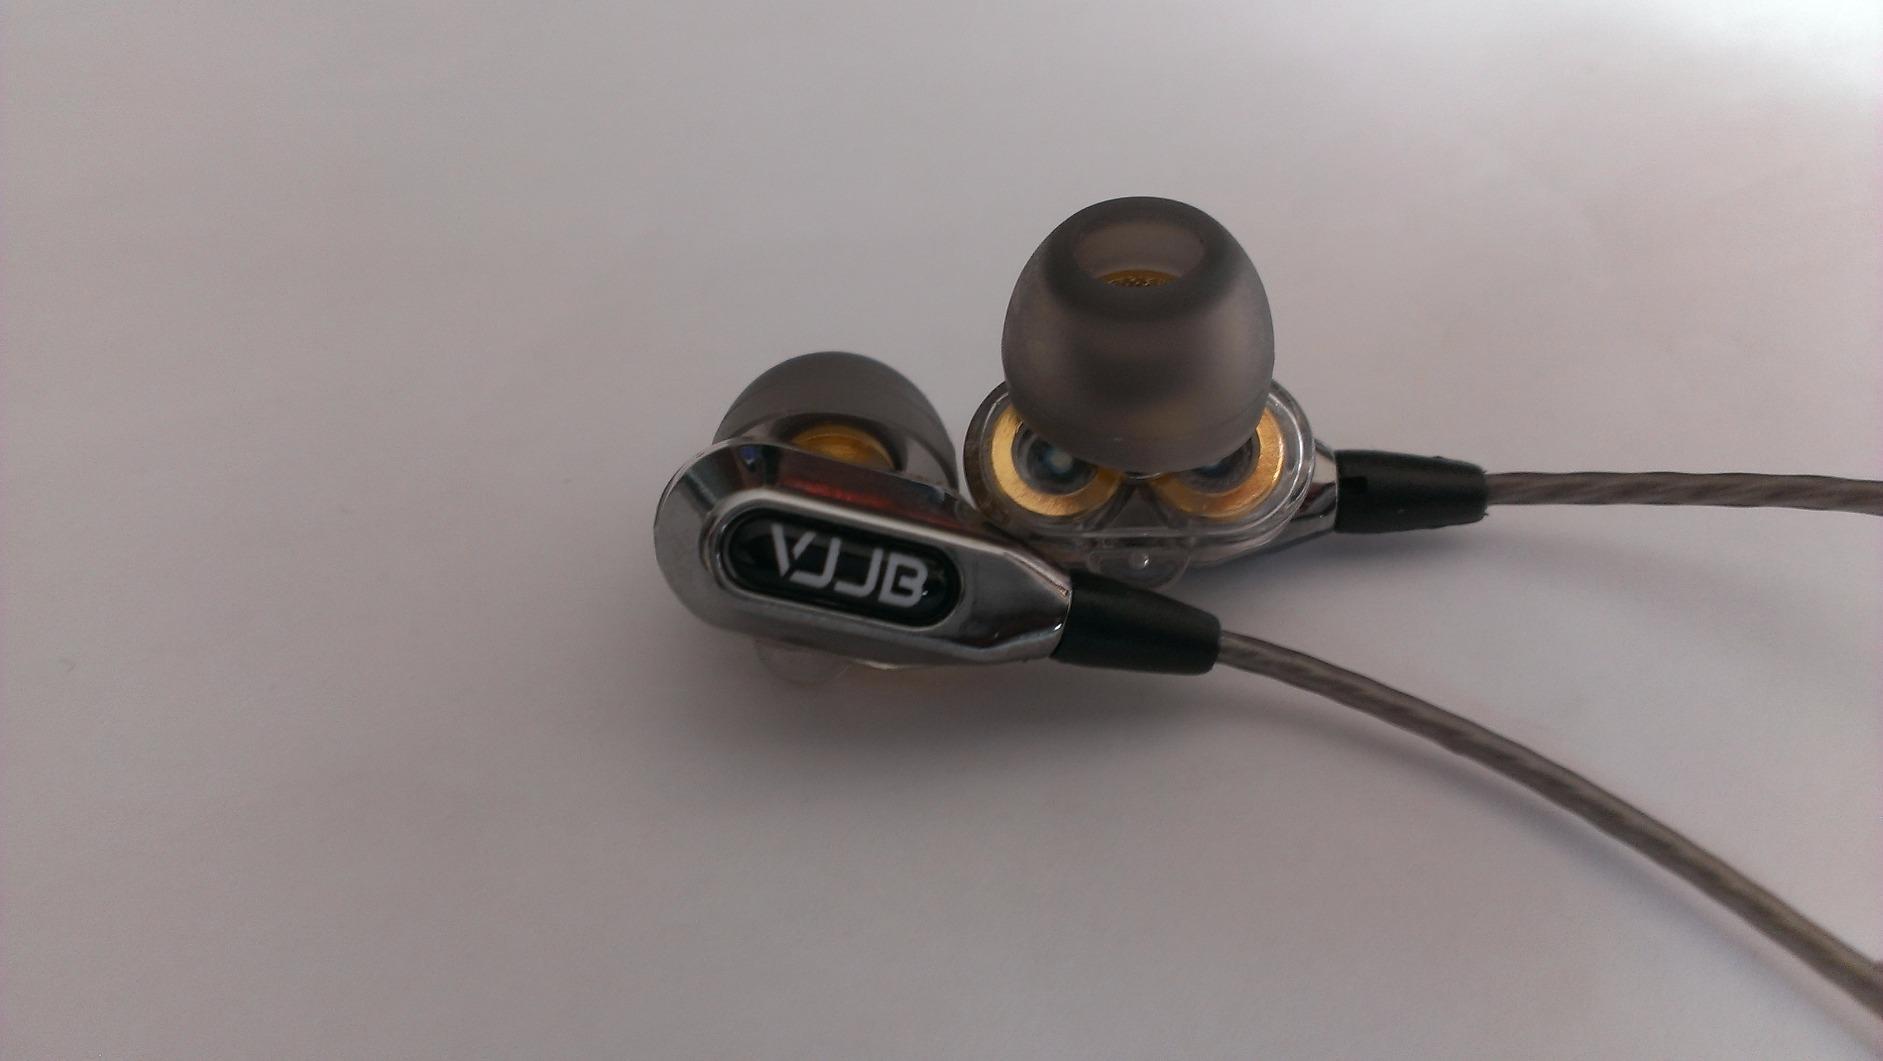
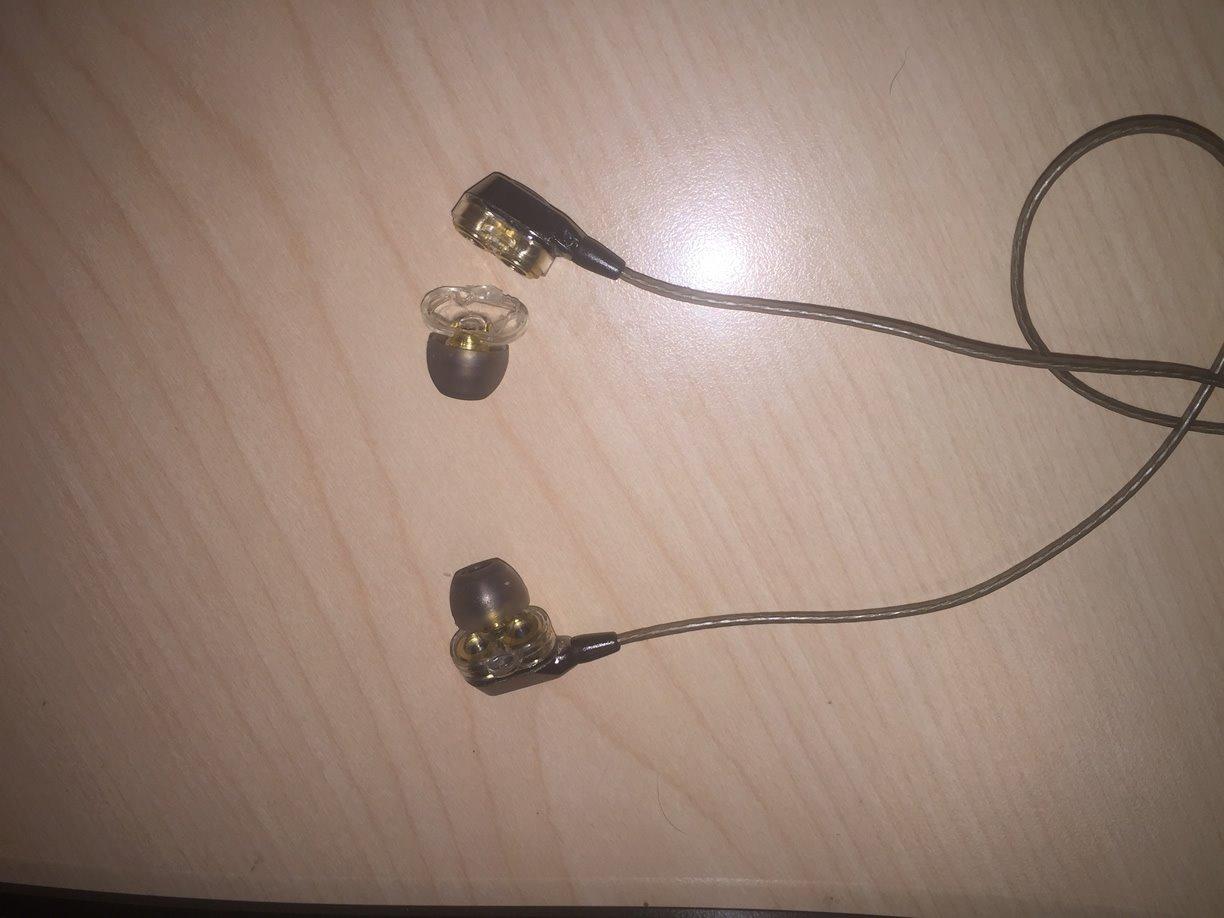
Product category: headphones
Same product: yes